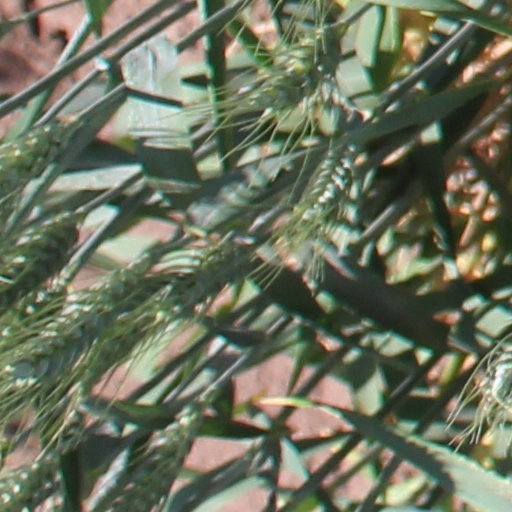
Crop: wheat